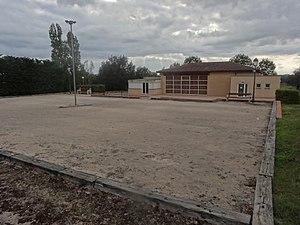
Boulodrome et salle des fêtes de Bédéchan.
Bédéchan est une commune française située dans le département du Gers en région Occitanie.